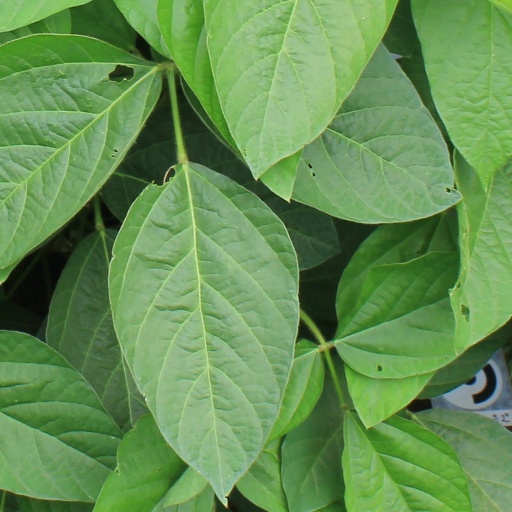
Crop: soybean